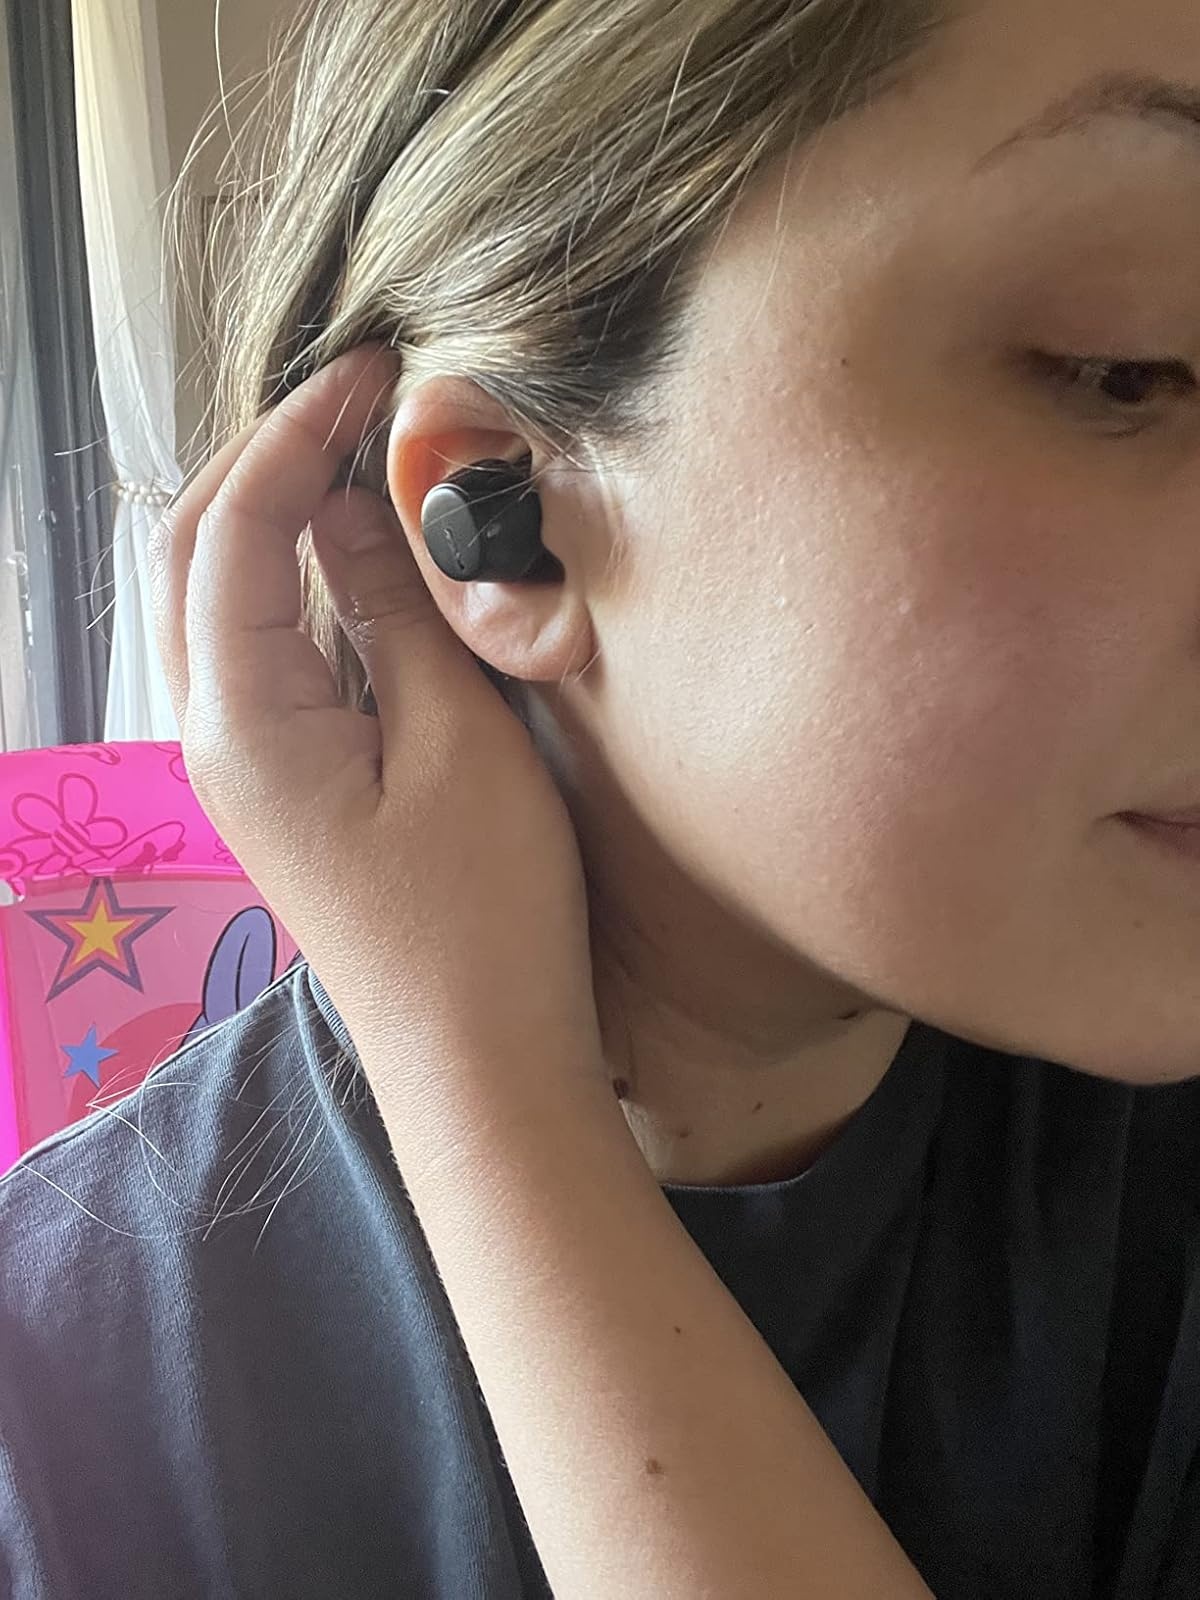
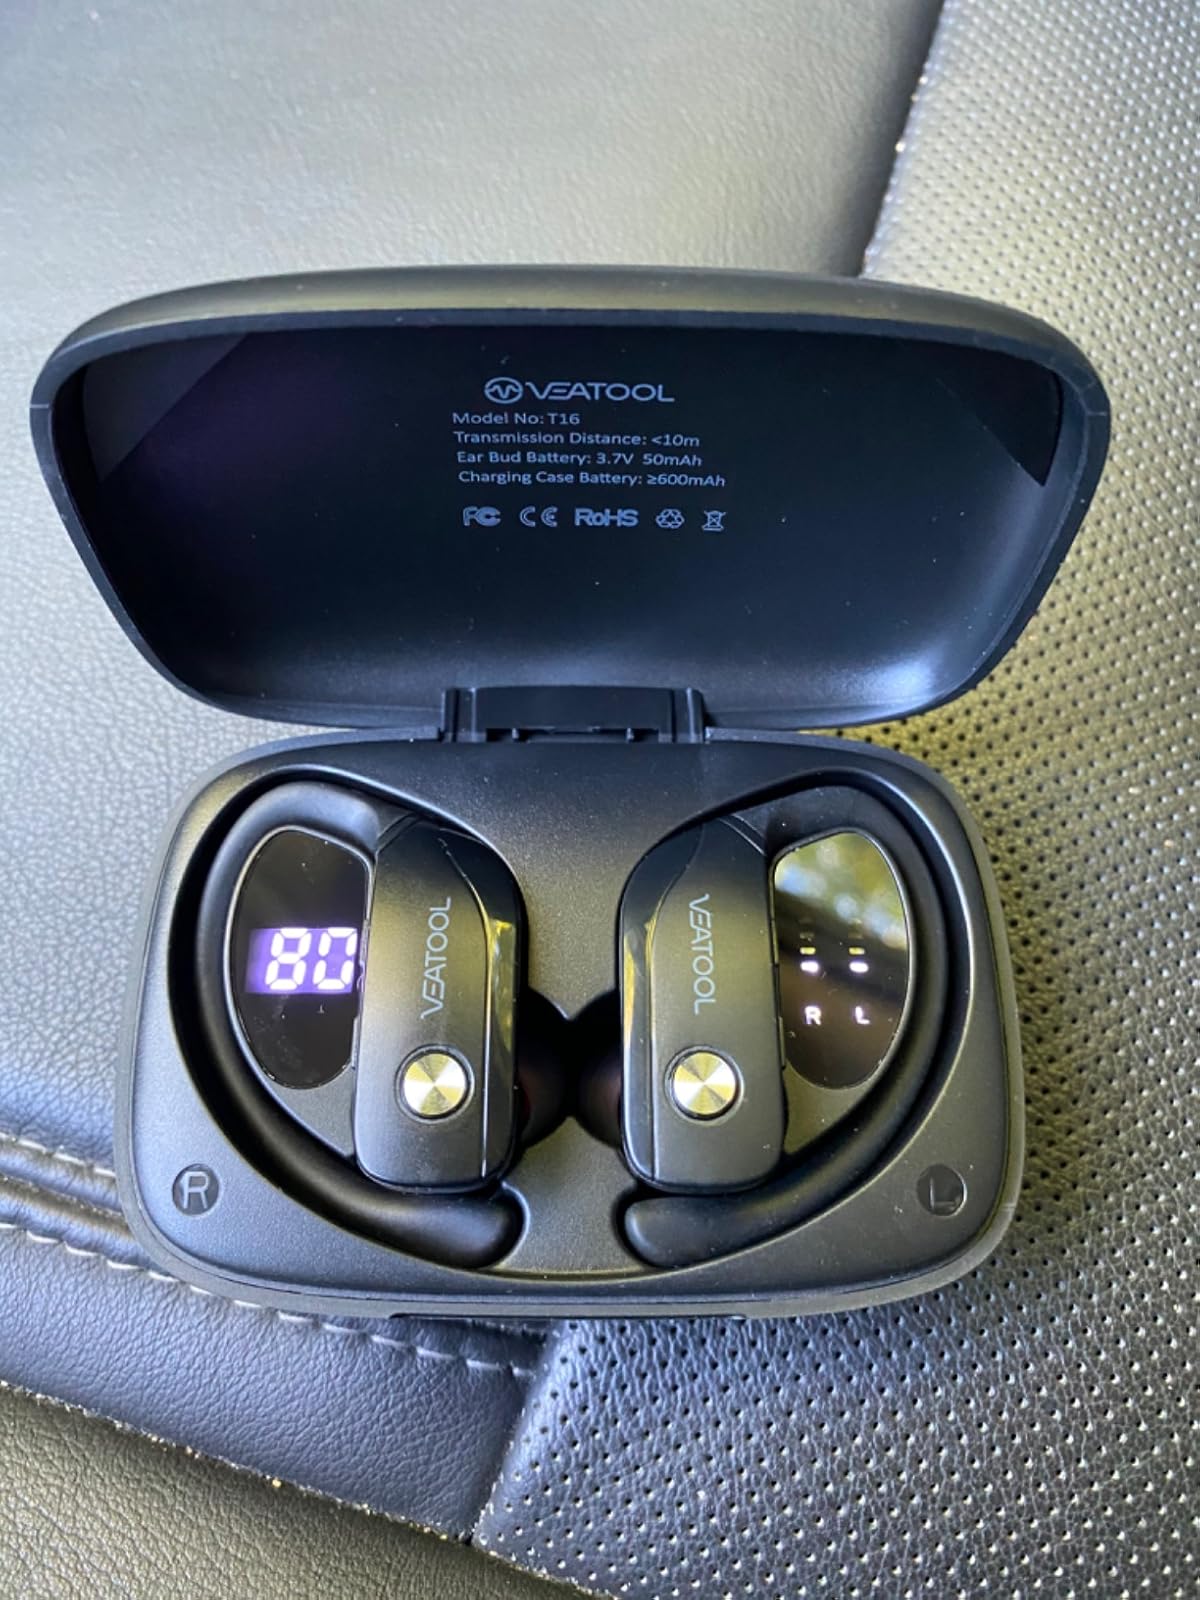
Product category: earbuds
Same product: no